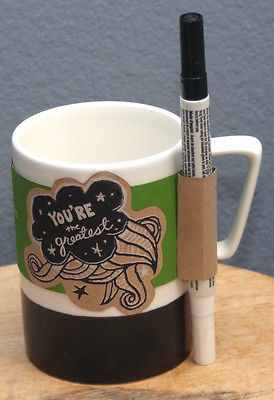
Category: mug